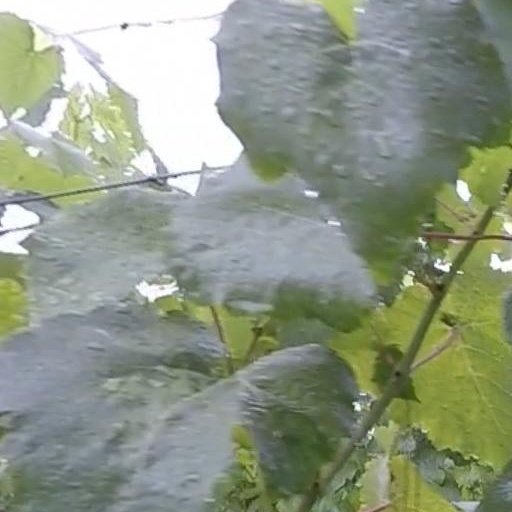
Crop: grape